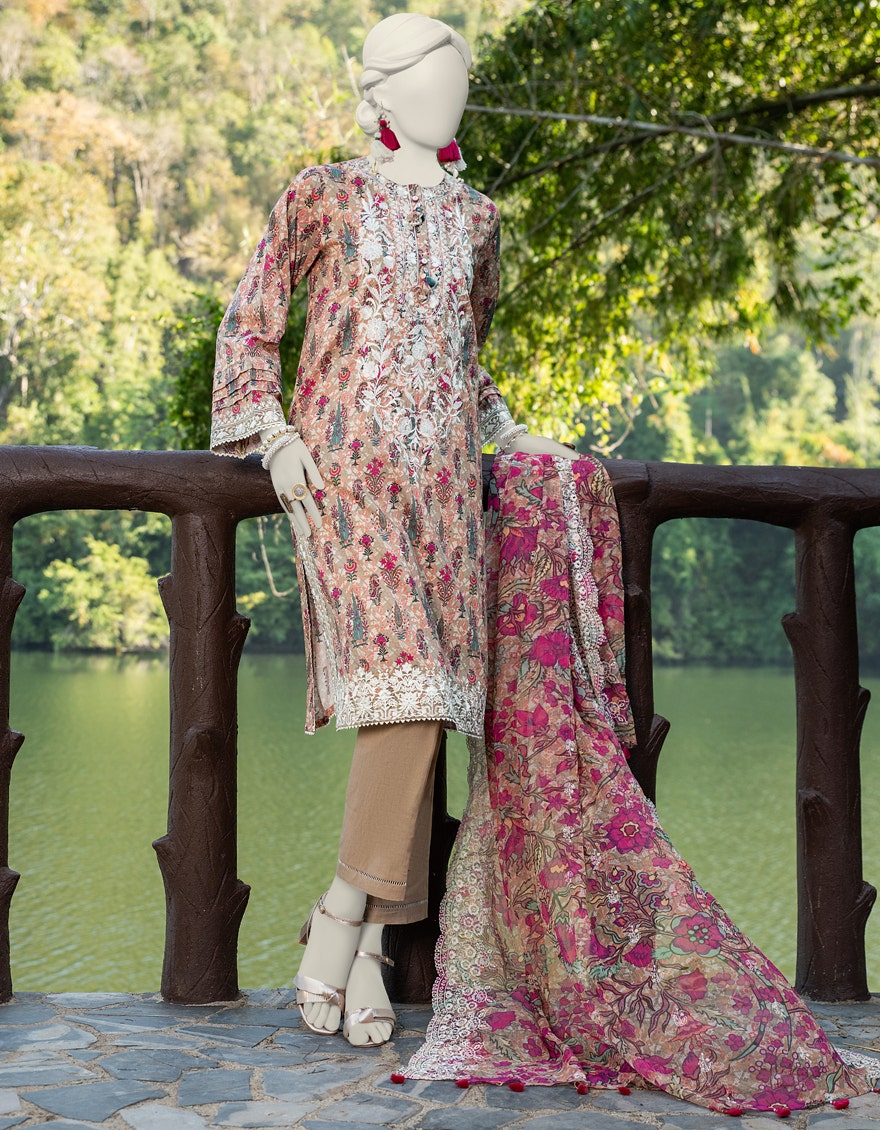
pink multi embroidered lawn suit